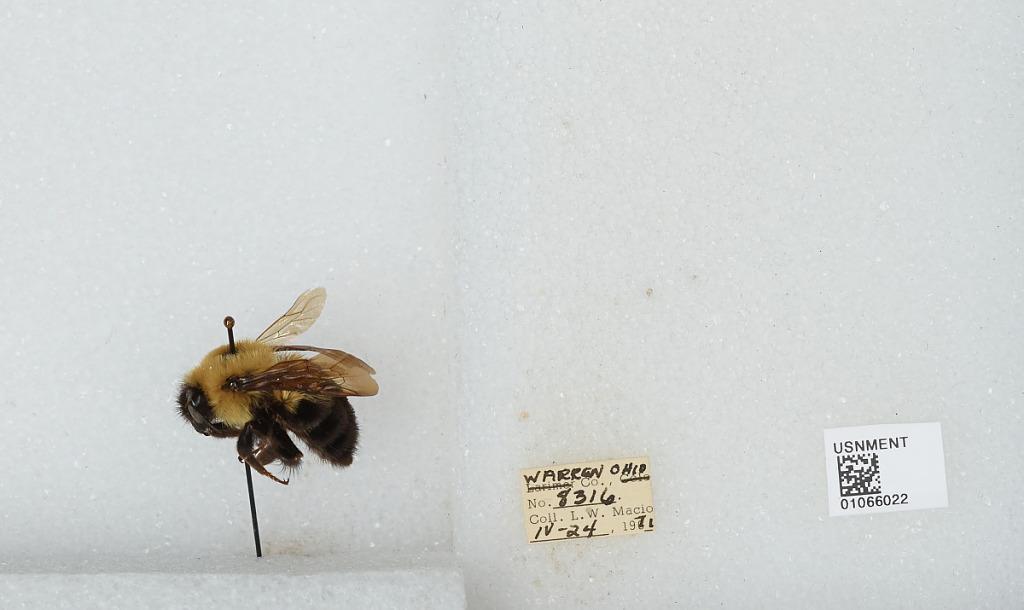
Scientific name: Bombus (Pyrobombus) bimaculatus Cresson
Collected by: L. Macior
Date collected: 1971-4-24
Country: United States
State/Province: Ohio
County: Warren
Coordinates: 39.4242, -84.1856